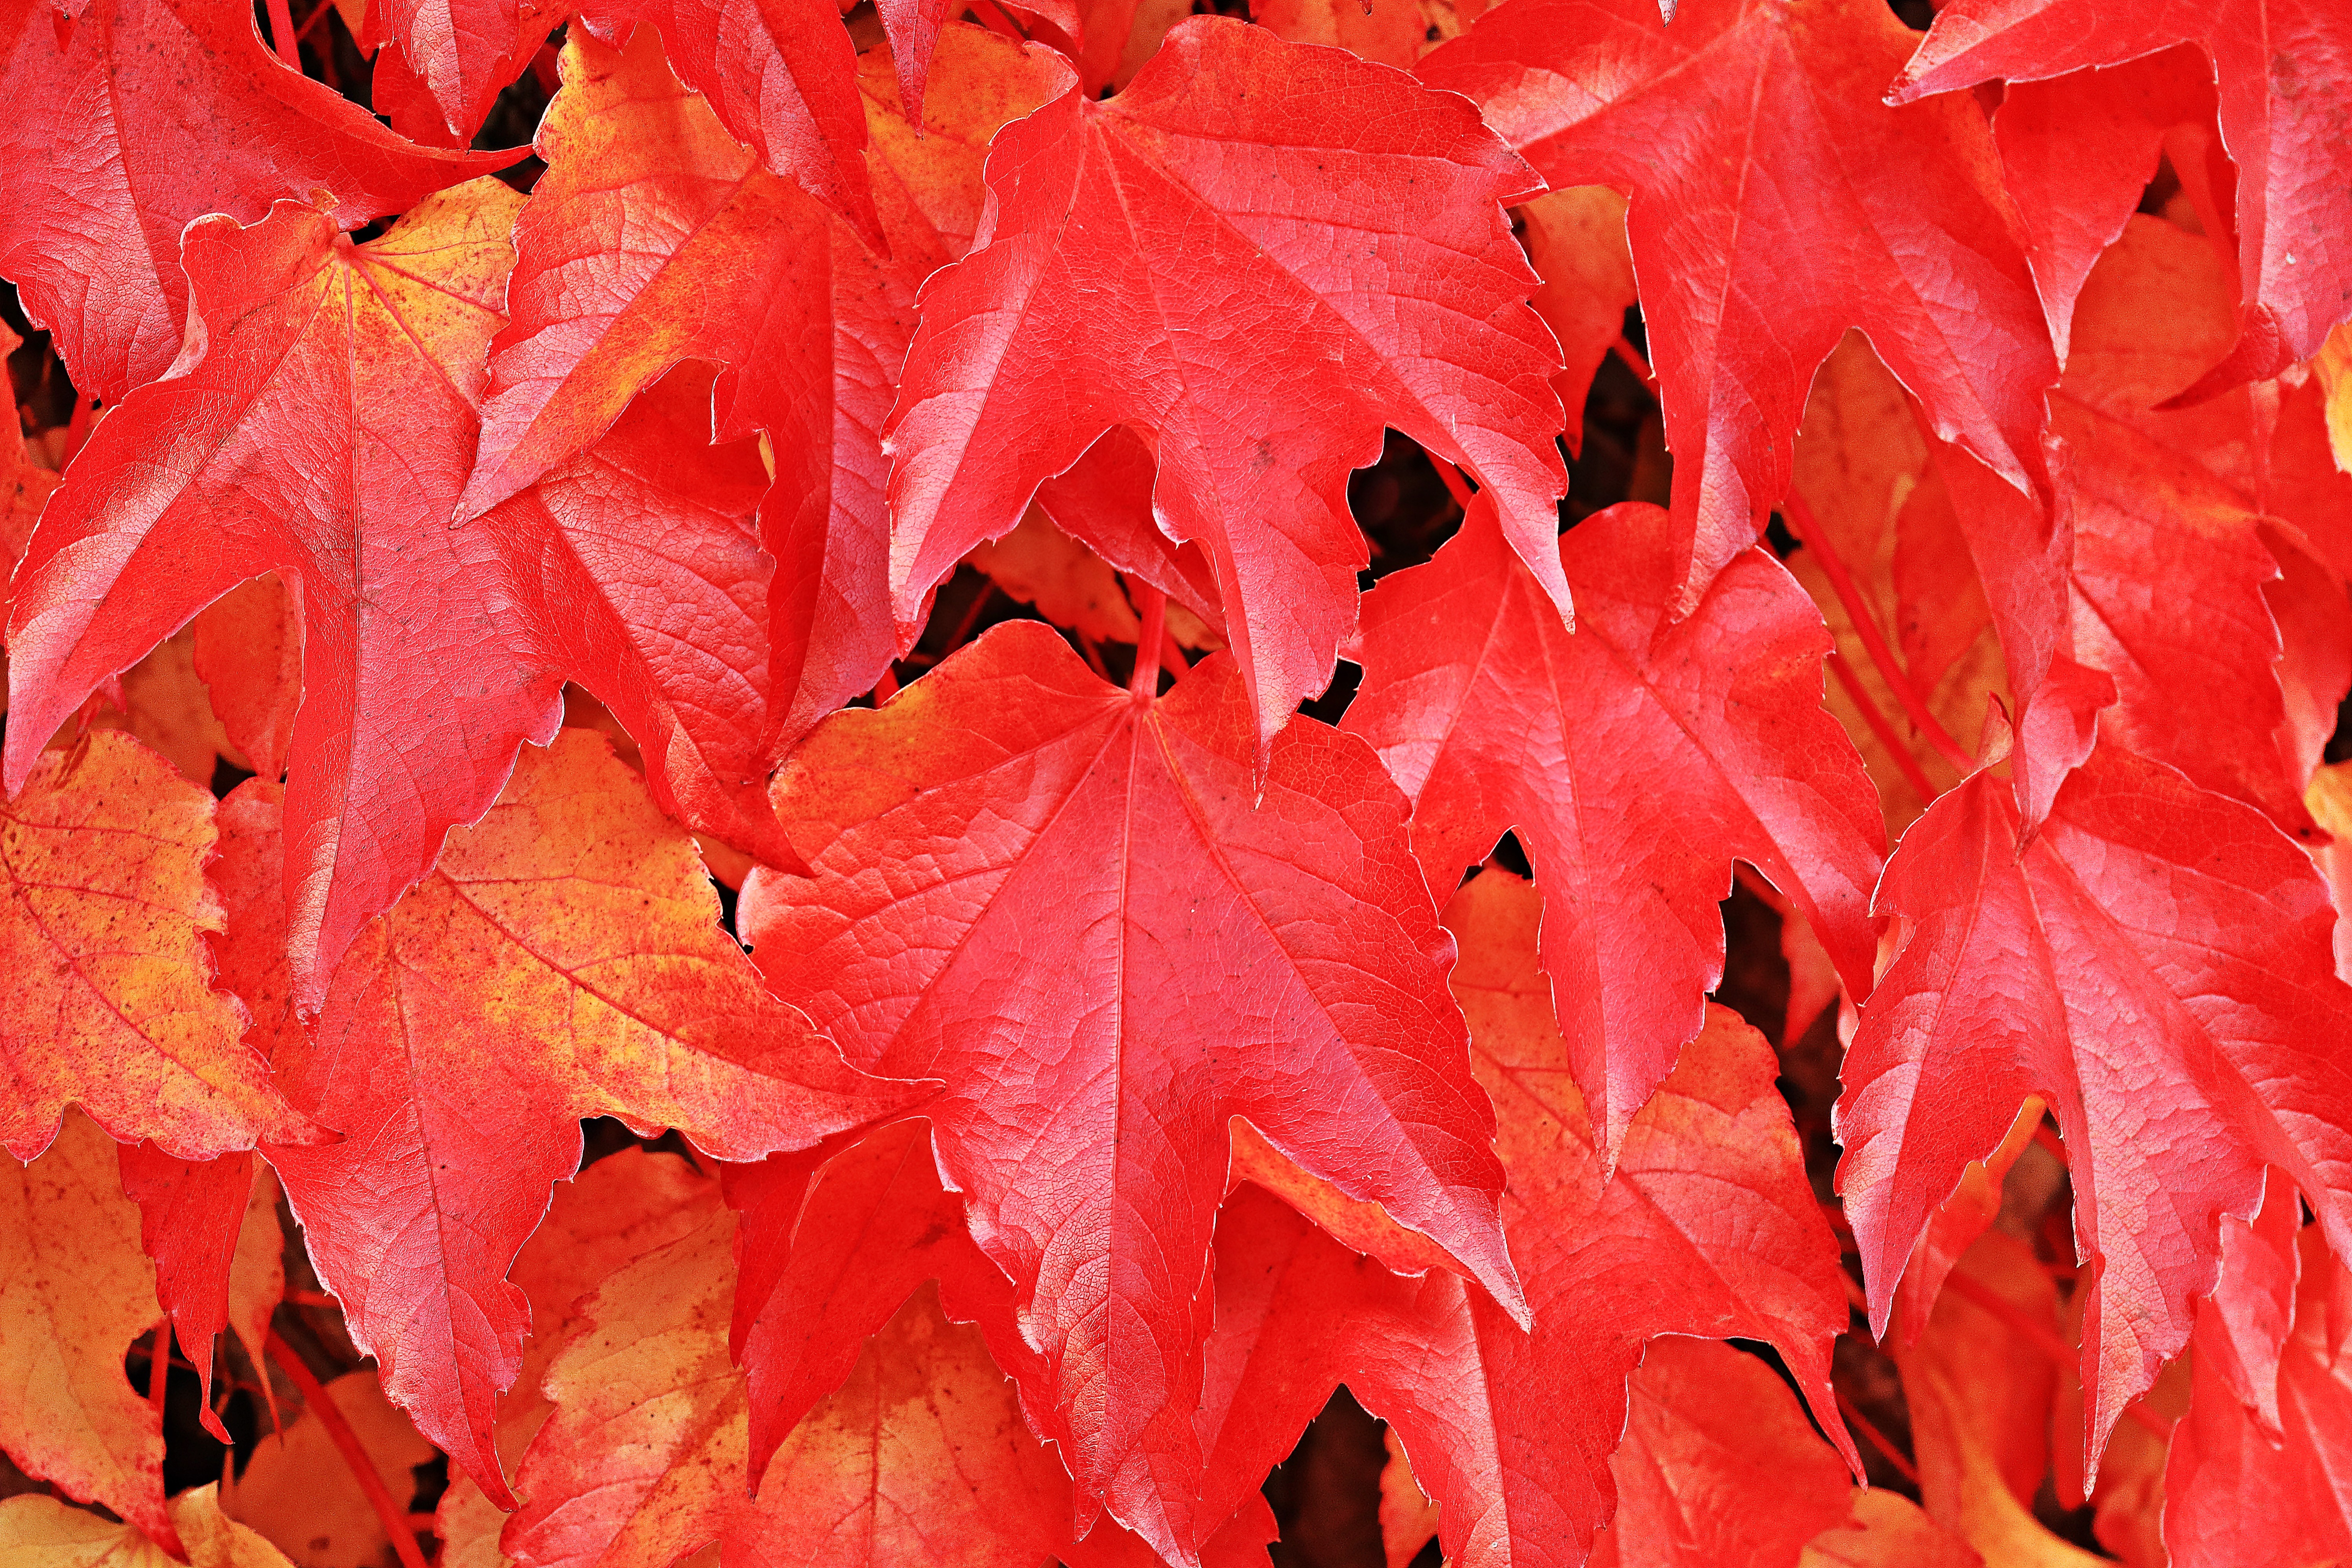
tree, nature, plant, texture, leaf, flower, petal, wall, red, autumn, climber, season, maple tree, maple leaf, background image, autumn mood, emerge, leaves, background, shrub, bright, red leaves, fall color, fall foliage, fall leaves, true leaves, autumn colours, vine leaves, wine partner, wild vine leaves, autumn motive, entwine, flowering plant, hedera helix, woody plant, land plant, wild wine vine, red foliage leaves